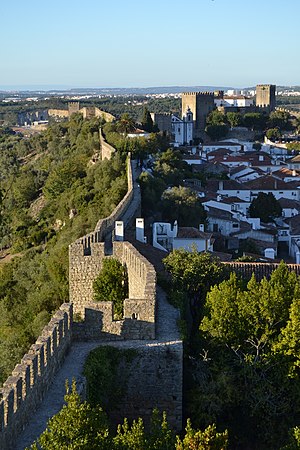
Óbidos Kommune
Udsigt over Óbidos
Óbidos Kommune er en kommune i distriktet Leira, Portugal. Hovedbyen er Óbidos, og kommunen har et areal 141,55 km² og et indbyggertal på 10.875 pr. 2001. Der er ni sogne i kommunen.